2014 NASCAR K&N Pro Series East

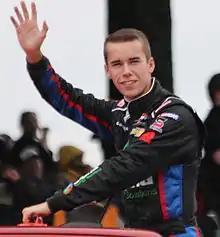
Ben Rhodes, the 2014 K&N Pro Series East champion.

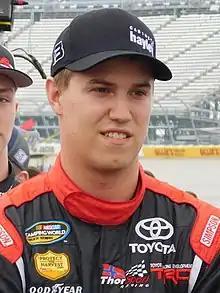
Cameron Hayley finished second behind Rhodes in the championship by 60 points.

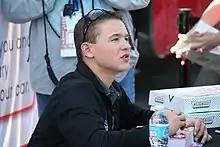
Gray Gaulding finished third in the championship.

The 2014 NASCAR K&N Pro Series East was the 28th season of the K&N Pro Series East. It began with the New Smyrna 150 presented by JEGS at New Smyrna Speedway on February 16, and ended with the Drive Sober 150 at Dover International Speedway on September 26. Dylan Kwasniewski entered the season as the defending Drivers' Champion.